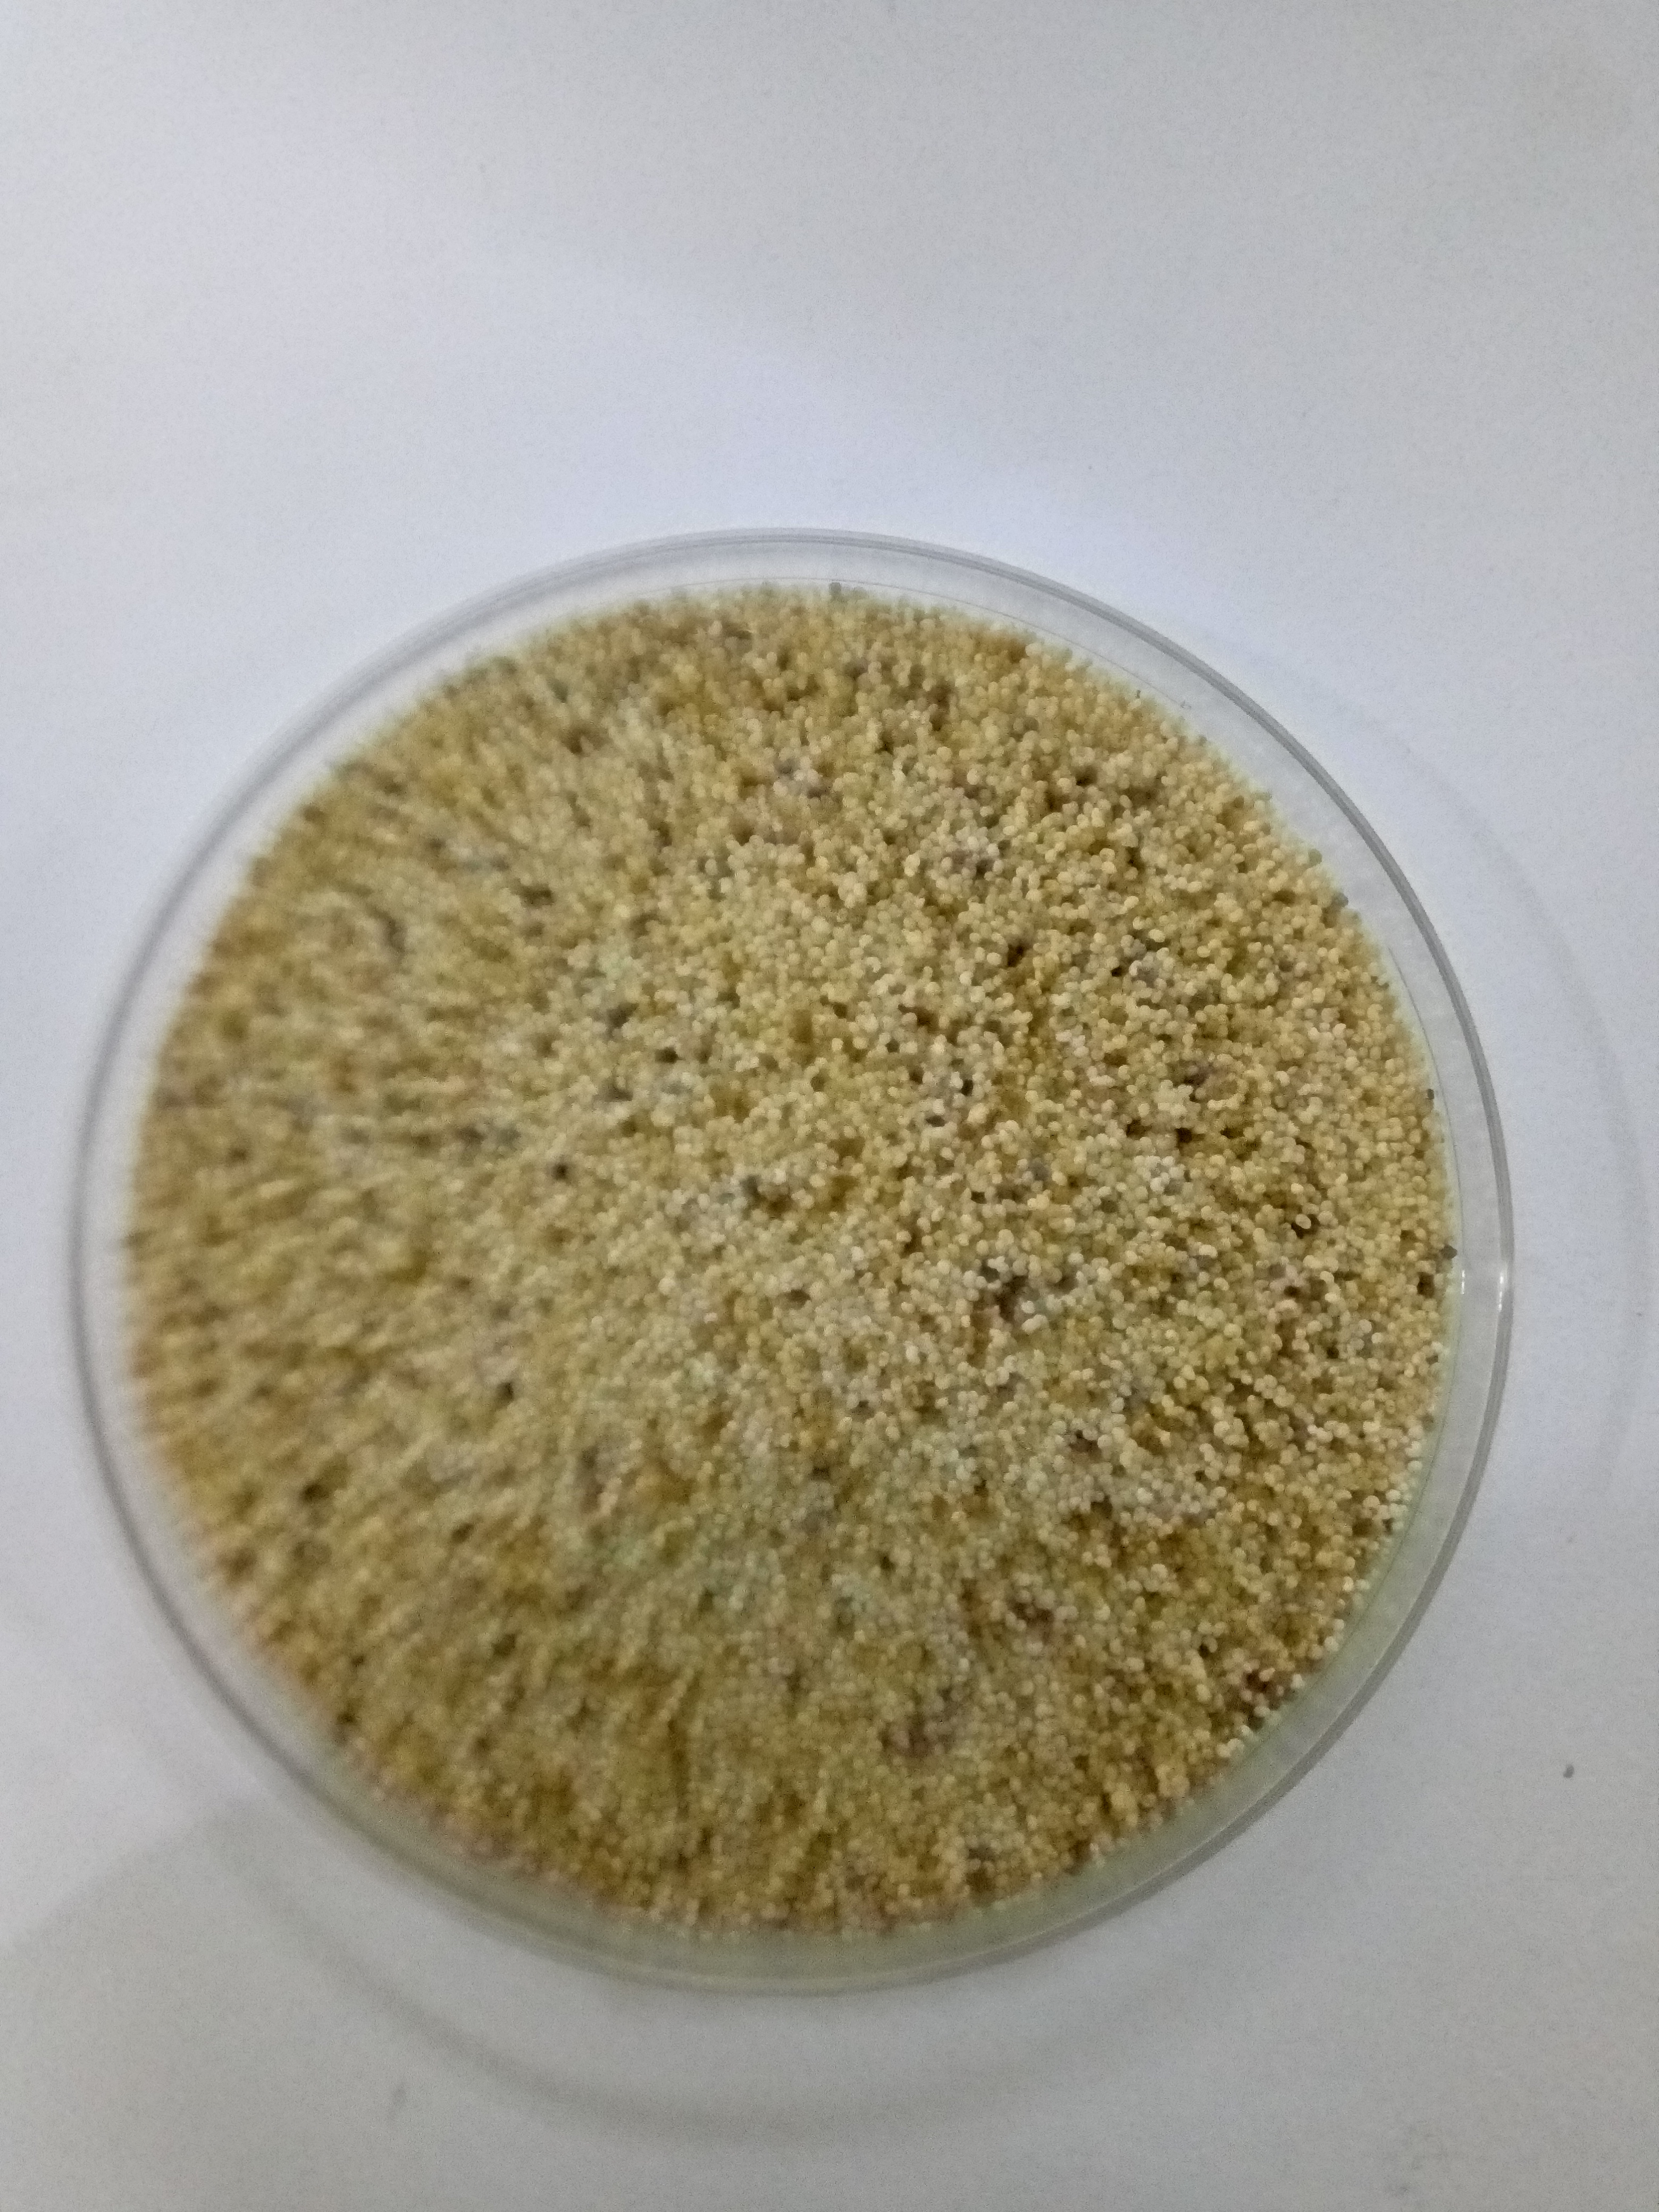
Rice seed variety: Unknown